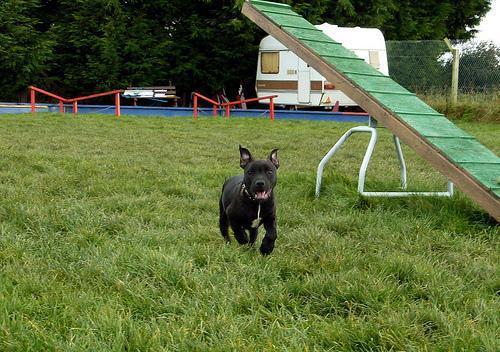
staffordshire bull terrier